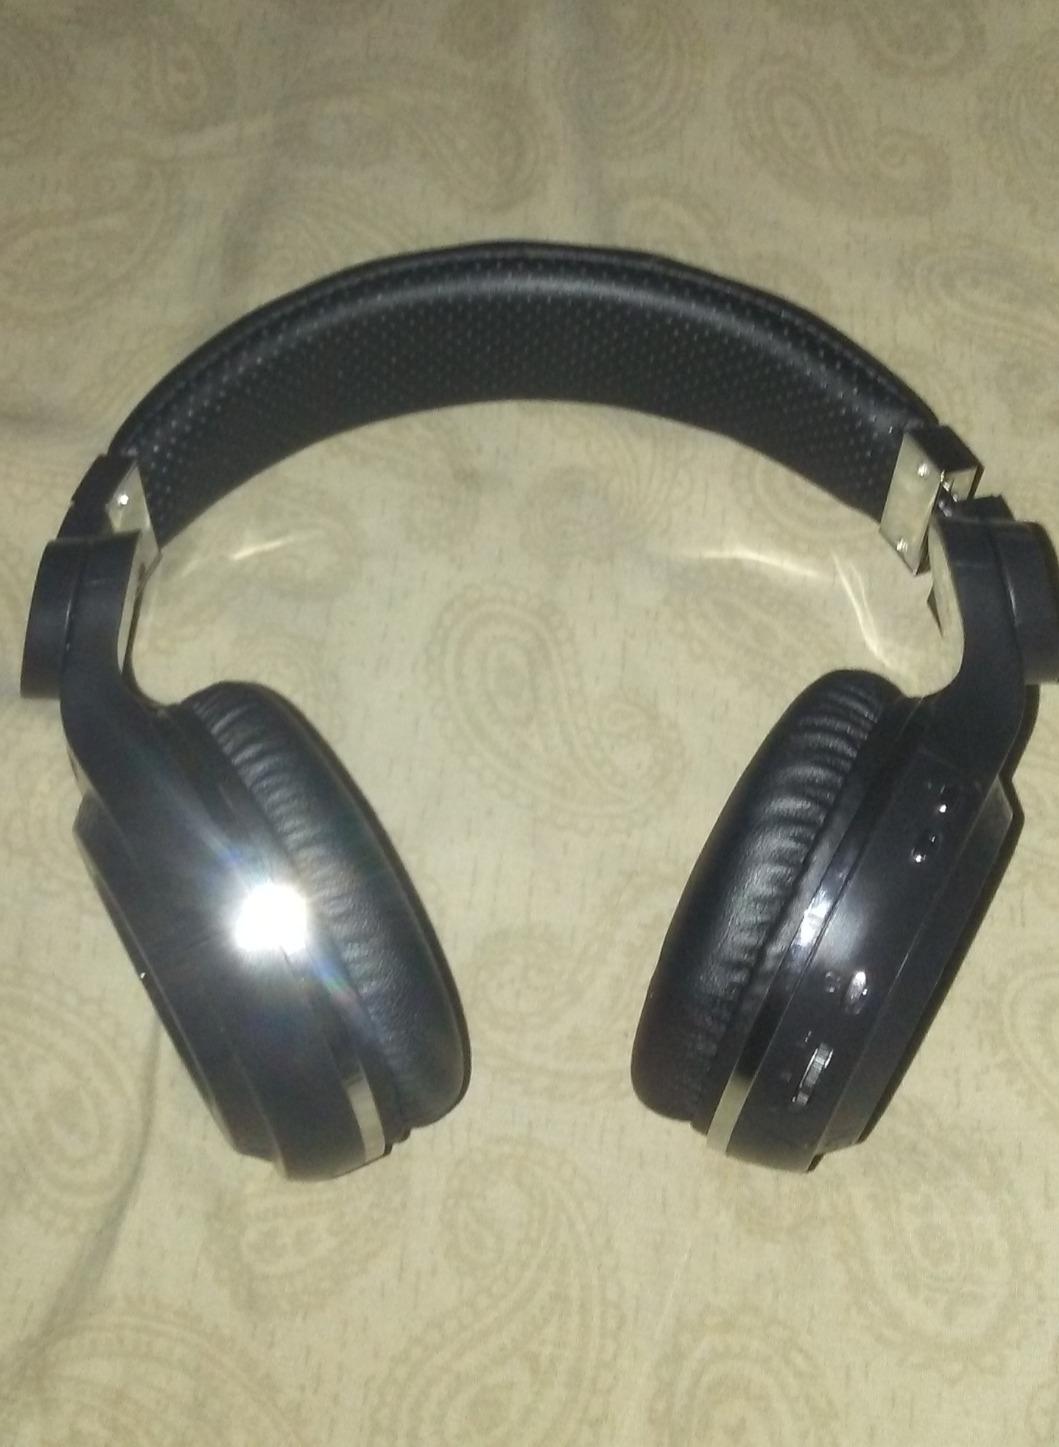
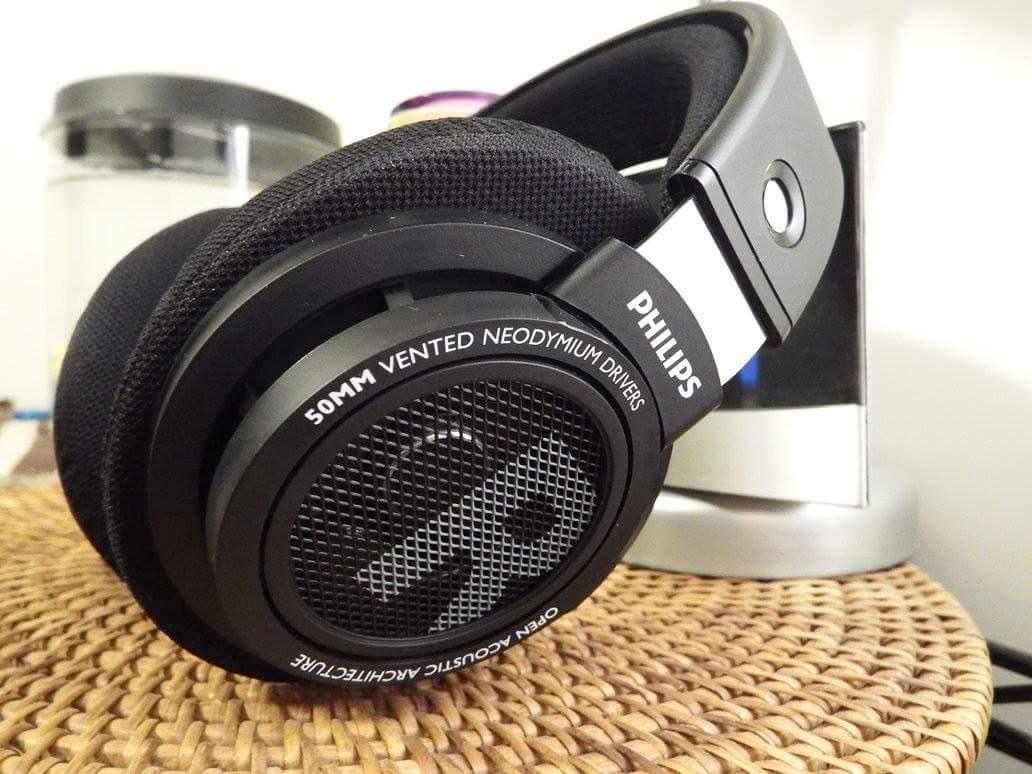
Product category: headphones
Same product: no